Jonakr's sons

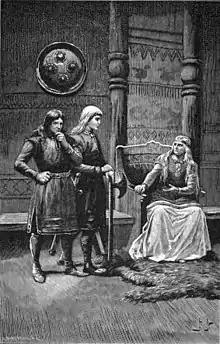
Guðrún agitating her sons.

Hamdir (Old Norse: ), Sörli (O.N.: ), and Erpr (O.N.: ) were three brothers in Germanic heroic legend who may have had a historic basis in the history of the Goths.